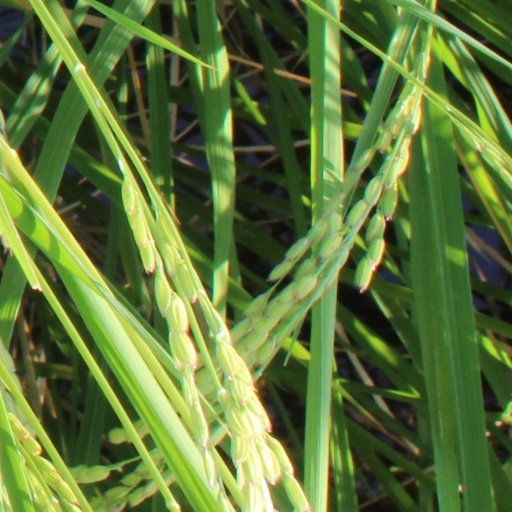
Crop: rice